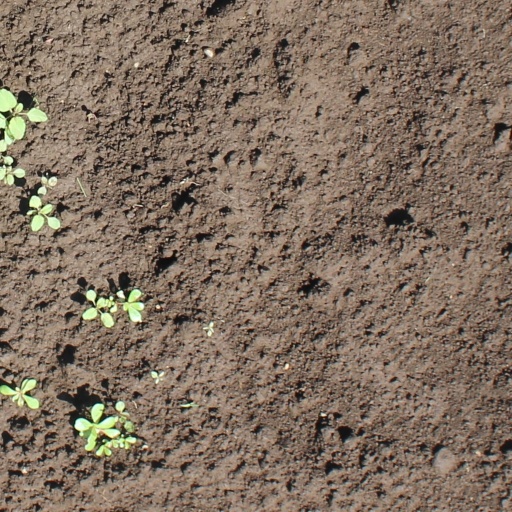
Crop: soybean